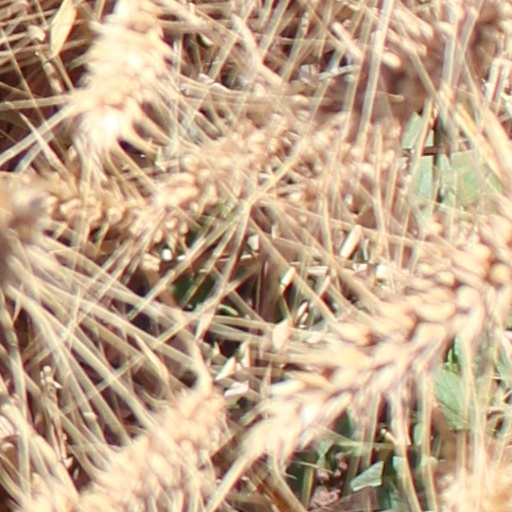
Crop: wheat